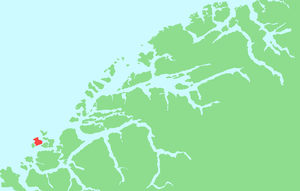
Nerlandsøya
Nerlandsøya er en 14,6 km² stor ø i øgruppen Sørøyane i Herøy kommune, Møre og Romsdal fylke i Norge.